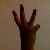
The image shows a hand gesture representing the number 6 in Indian Sign Language.